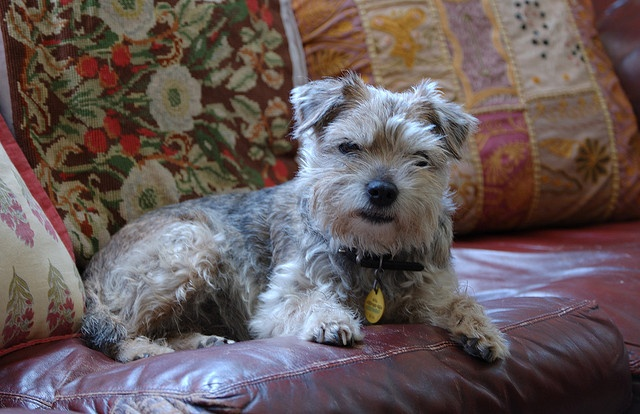
A dog sits on a couch with pillows.
A brown terriers is sitting on a couch.
The dog is sitting on the couch alone
Terrier dog laying on a leather sofa surrounded by pillows.
Small dog sitting on leather couch with pillows covered in ornate cloth.